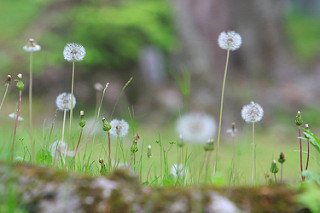
Flower: dandelion